Naalah Bunhan

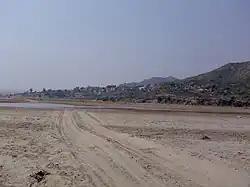
River Bunhar near Pind Sawika

Naalah Bunhar (also "Bunhā torrent") is a river in, Punjab, Pakistan. It begins in Saral, Chakwal District, and then enters Jhelum District and flows into the River Jhelum near Darapur. It runs south of Tilla Jogian and the Salt Range, where, with rainfall, its width reportedly "spreads over a mile of country". It forms the only ravine in the wide fertile plateau of Jhelum Tehsil that drains into the Jhelum River; all others drain into the Soan River. Many waterfalls from Tilla Jogian also fall into the Bunhar. Near Pind Sawika and Wagh villages, this river's bed takes the form of a desert.